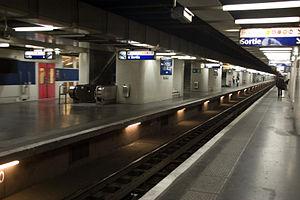
La ligne D du RER d'Île-de-France, plus souvent simplement nommée RER D, est une ligne du réseau express régional d'Île-de-France qui dessert une grande partie de la région Île-de-France selon un axe nord-sud. Elle relie Orry-la-Ville et Creil au nord à Melun, Corbeil-Essonnes et Malesherbes au sud, en passant par le cœur de Paris.